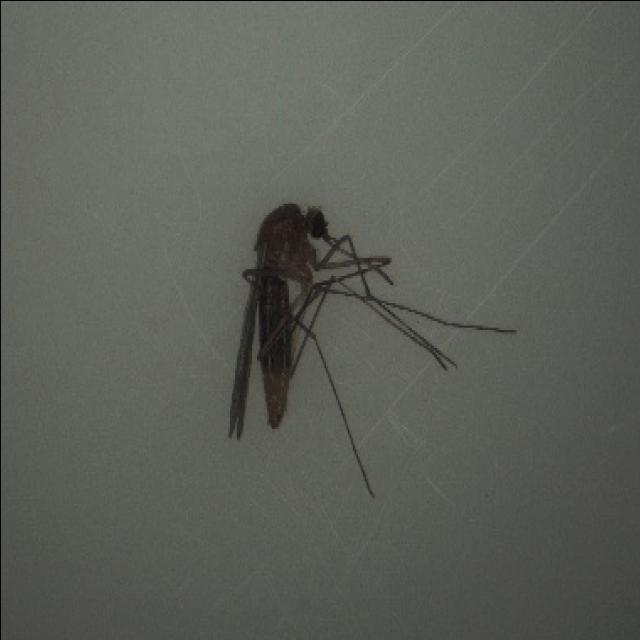
Species: culex_pipiens